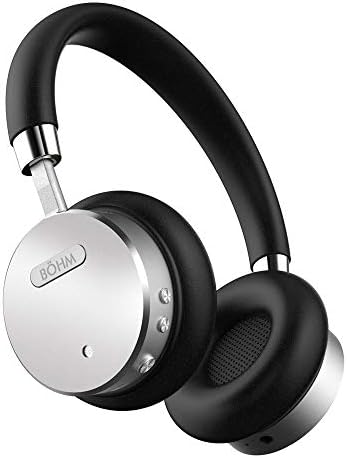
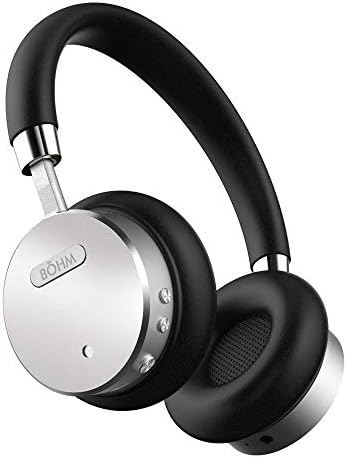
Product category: headphones
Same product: yes